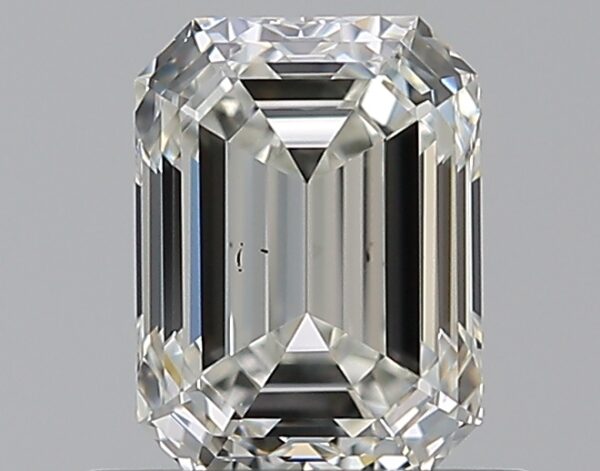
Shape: emerald
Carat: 0.7
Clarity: VS2
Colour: I
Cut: EX
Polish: EX
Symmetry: EX
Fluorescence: F
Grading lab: GIA
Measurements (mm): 5.78 x 4.28 x 2.95